Alain (philosopher)

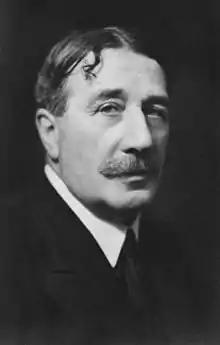
Alain in 1931

Émile-Auguste Chartier (3 March 1868 – 2 June 1951), commonly known as Alain, was a French philosopher, journalist, essayist, pacifist, and teacher of philosophy.